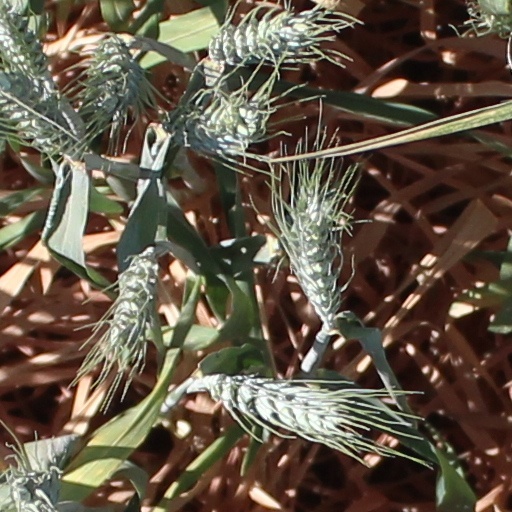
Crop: wheat